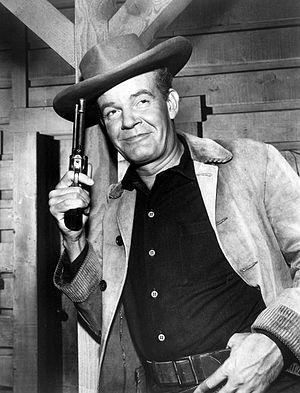
Andrew Duggan est un acteur américain né le 28 décembre 1923 à Franklin, Indiana, mort le 15 mai 1988 à Westwood.